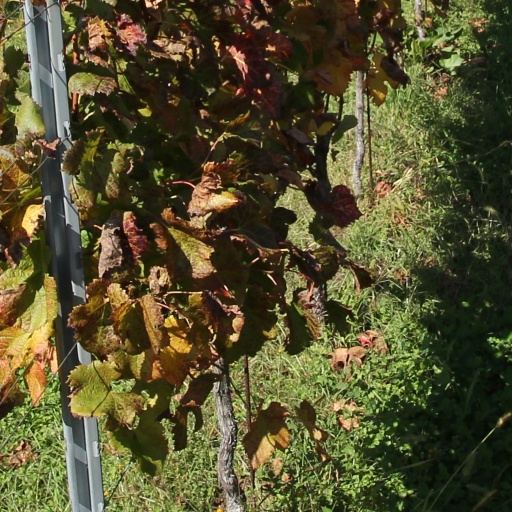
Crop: grape